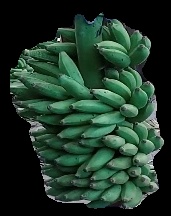
Variety: elakki-bale
Grade: grade1